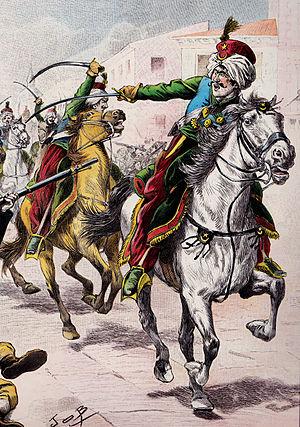
Charge des Mamelouks de la Garde impériale dans les rues de Madrid lors du soulèvement du Dos de Mayo (2 mai 1808).
Les mamelouks de la Garde impériale sont une unité de cavalerie légère d'origine égyptienne, créée par Napoléon Bonaparte à son retour d'Égypte, et en service dans l'armée française de 1801 à 1815. Ce corps est la troisième formation de cavalerie intégrée dans la Garde impériale et son premier élément étranger. Initialement recrutés lors de la campagne d'Égypte, les mamelouks sont rapatriés avec les troupes françaises en métropole où ils sont organisés en un escadron, réduit ensuite à une simple compagnie.
La liste des unités de la Garde impériale présente l'ensemble des unités militaires appartenant à la Garde impériale de Napoléon Iᵉʳ. En 1804, la Garde est initialement composée de huit unités : les grenadiers à cheval, les chasseurs à cheval, les mamelouks et les gendarmes d'élite pour la cavalerie, le régiment des grenadiers à pied, celui des chasseurs à pied et le bataillon des marins pour l'infanterie, et une compagnie d'artilleurs à cheval pour le service des canons.